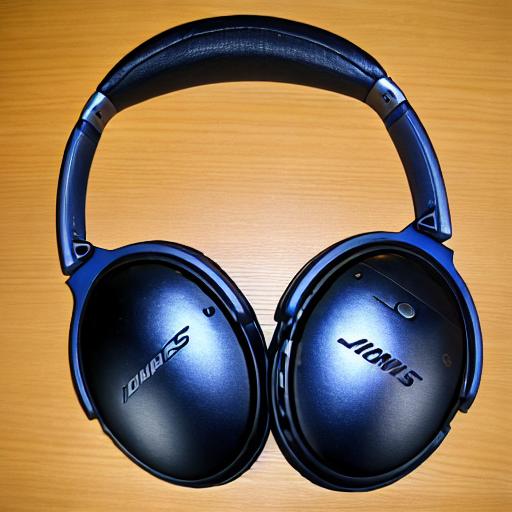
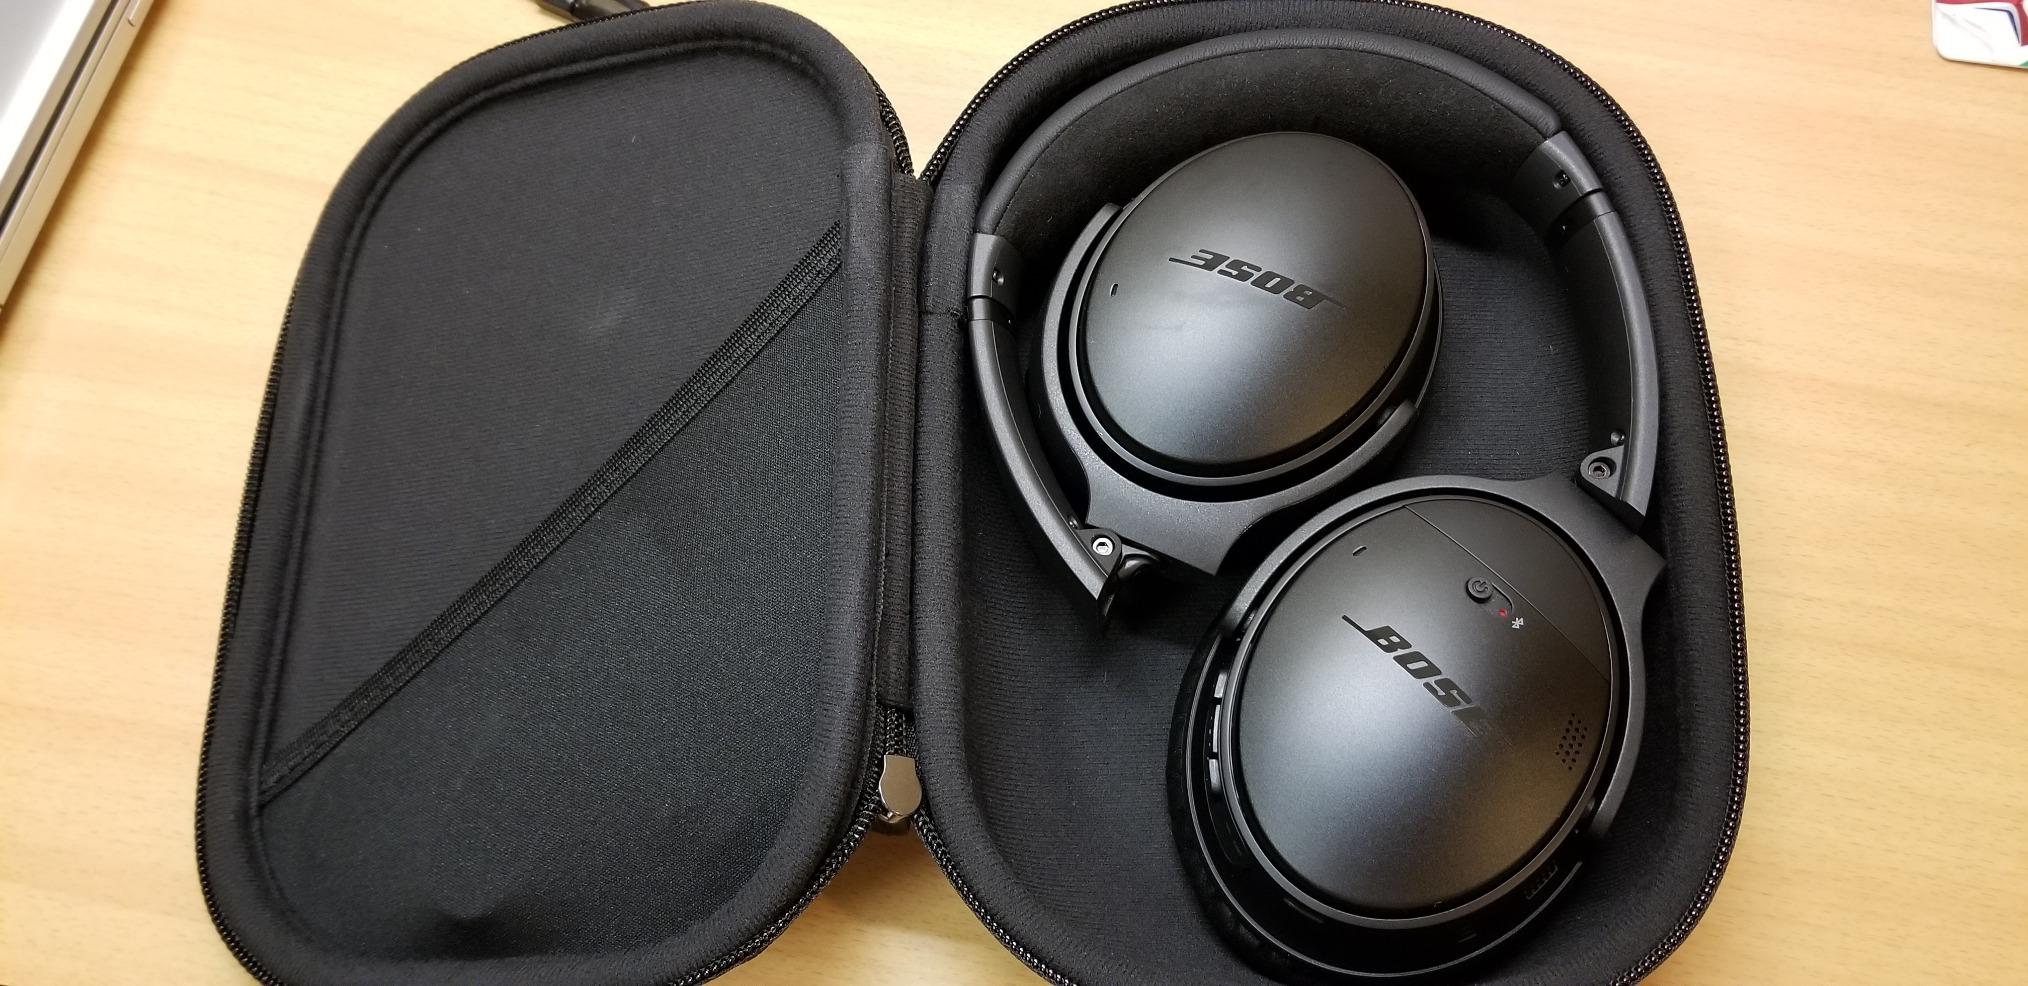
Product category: headphones
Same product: no